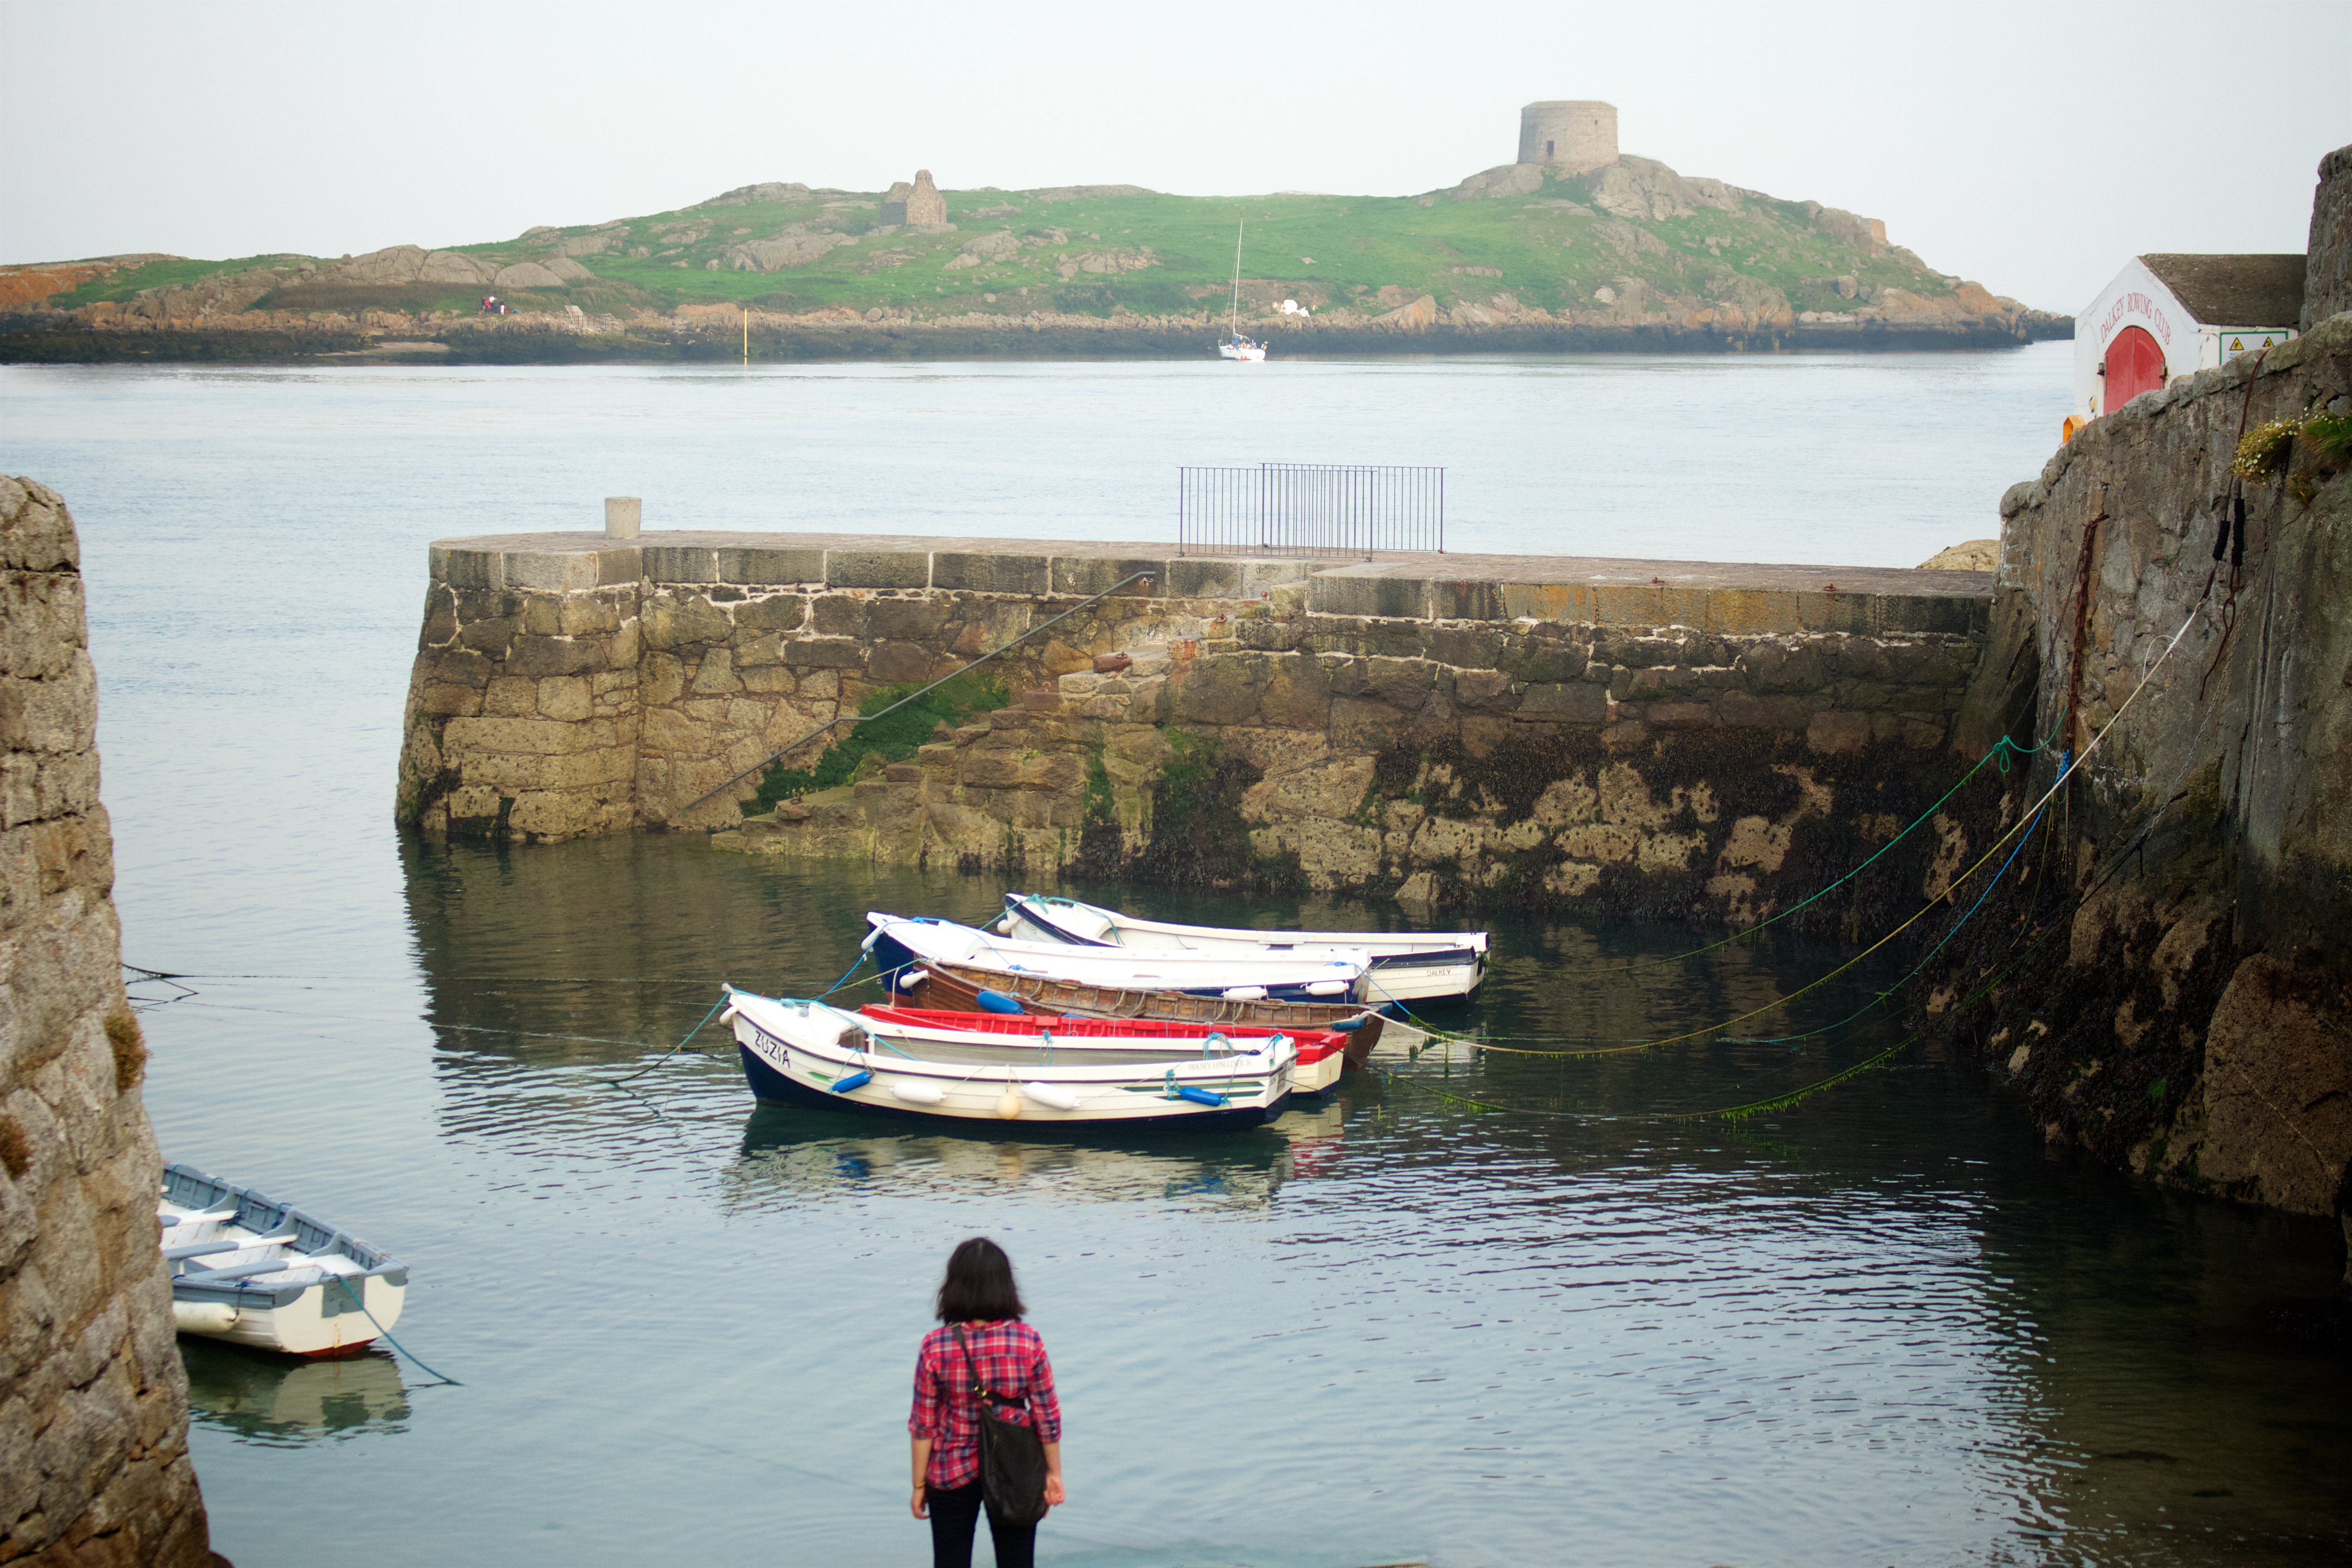
water transportation, boat, vehicle, sky, sea, tourism, river, waterway, coast, harbor, coastal and oceanic landforms, calm, watercraft, bay, boating, rock, leisure, vacation, house, channel, fishing vessel, cliff, city, village